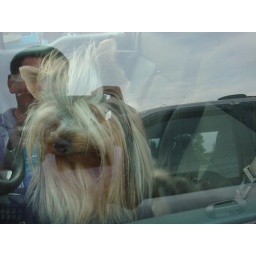
A couple of cute dogs in the next truck